Seven Wonders of the Industrial World

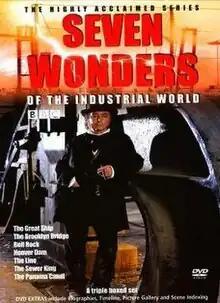
BBC DVD cover

Seven Wonders of the Industrial World is a 7-part British docudrama television miniseries that originally aired from to on BBC and was later released on DVD. The programme examines seven engineering feats that occurred since the Industrial Revolution. The same feats are covered in a companion book of the same name by producer Deborah Cadbury.